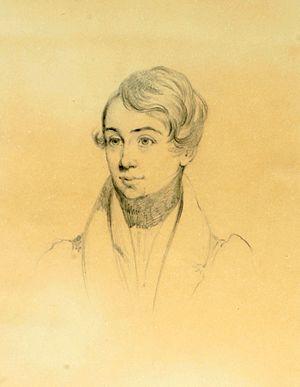
Thomas Attwood Walmisley est un compositeur et organiste anglais.